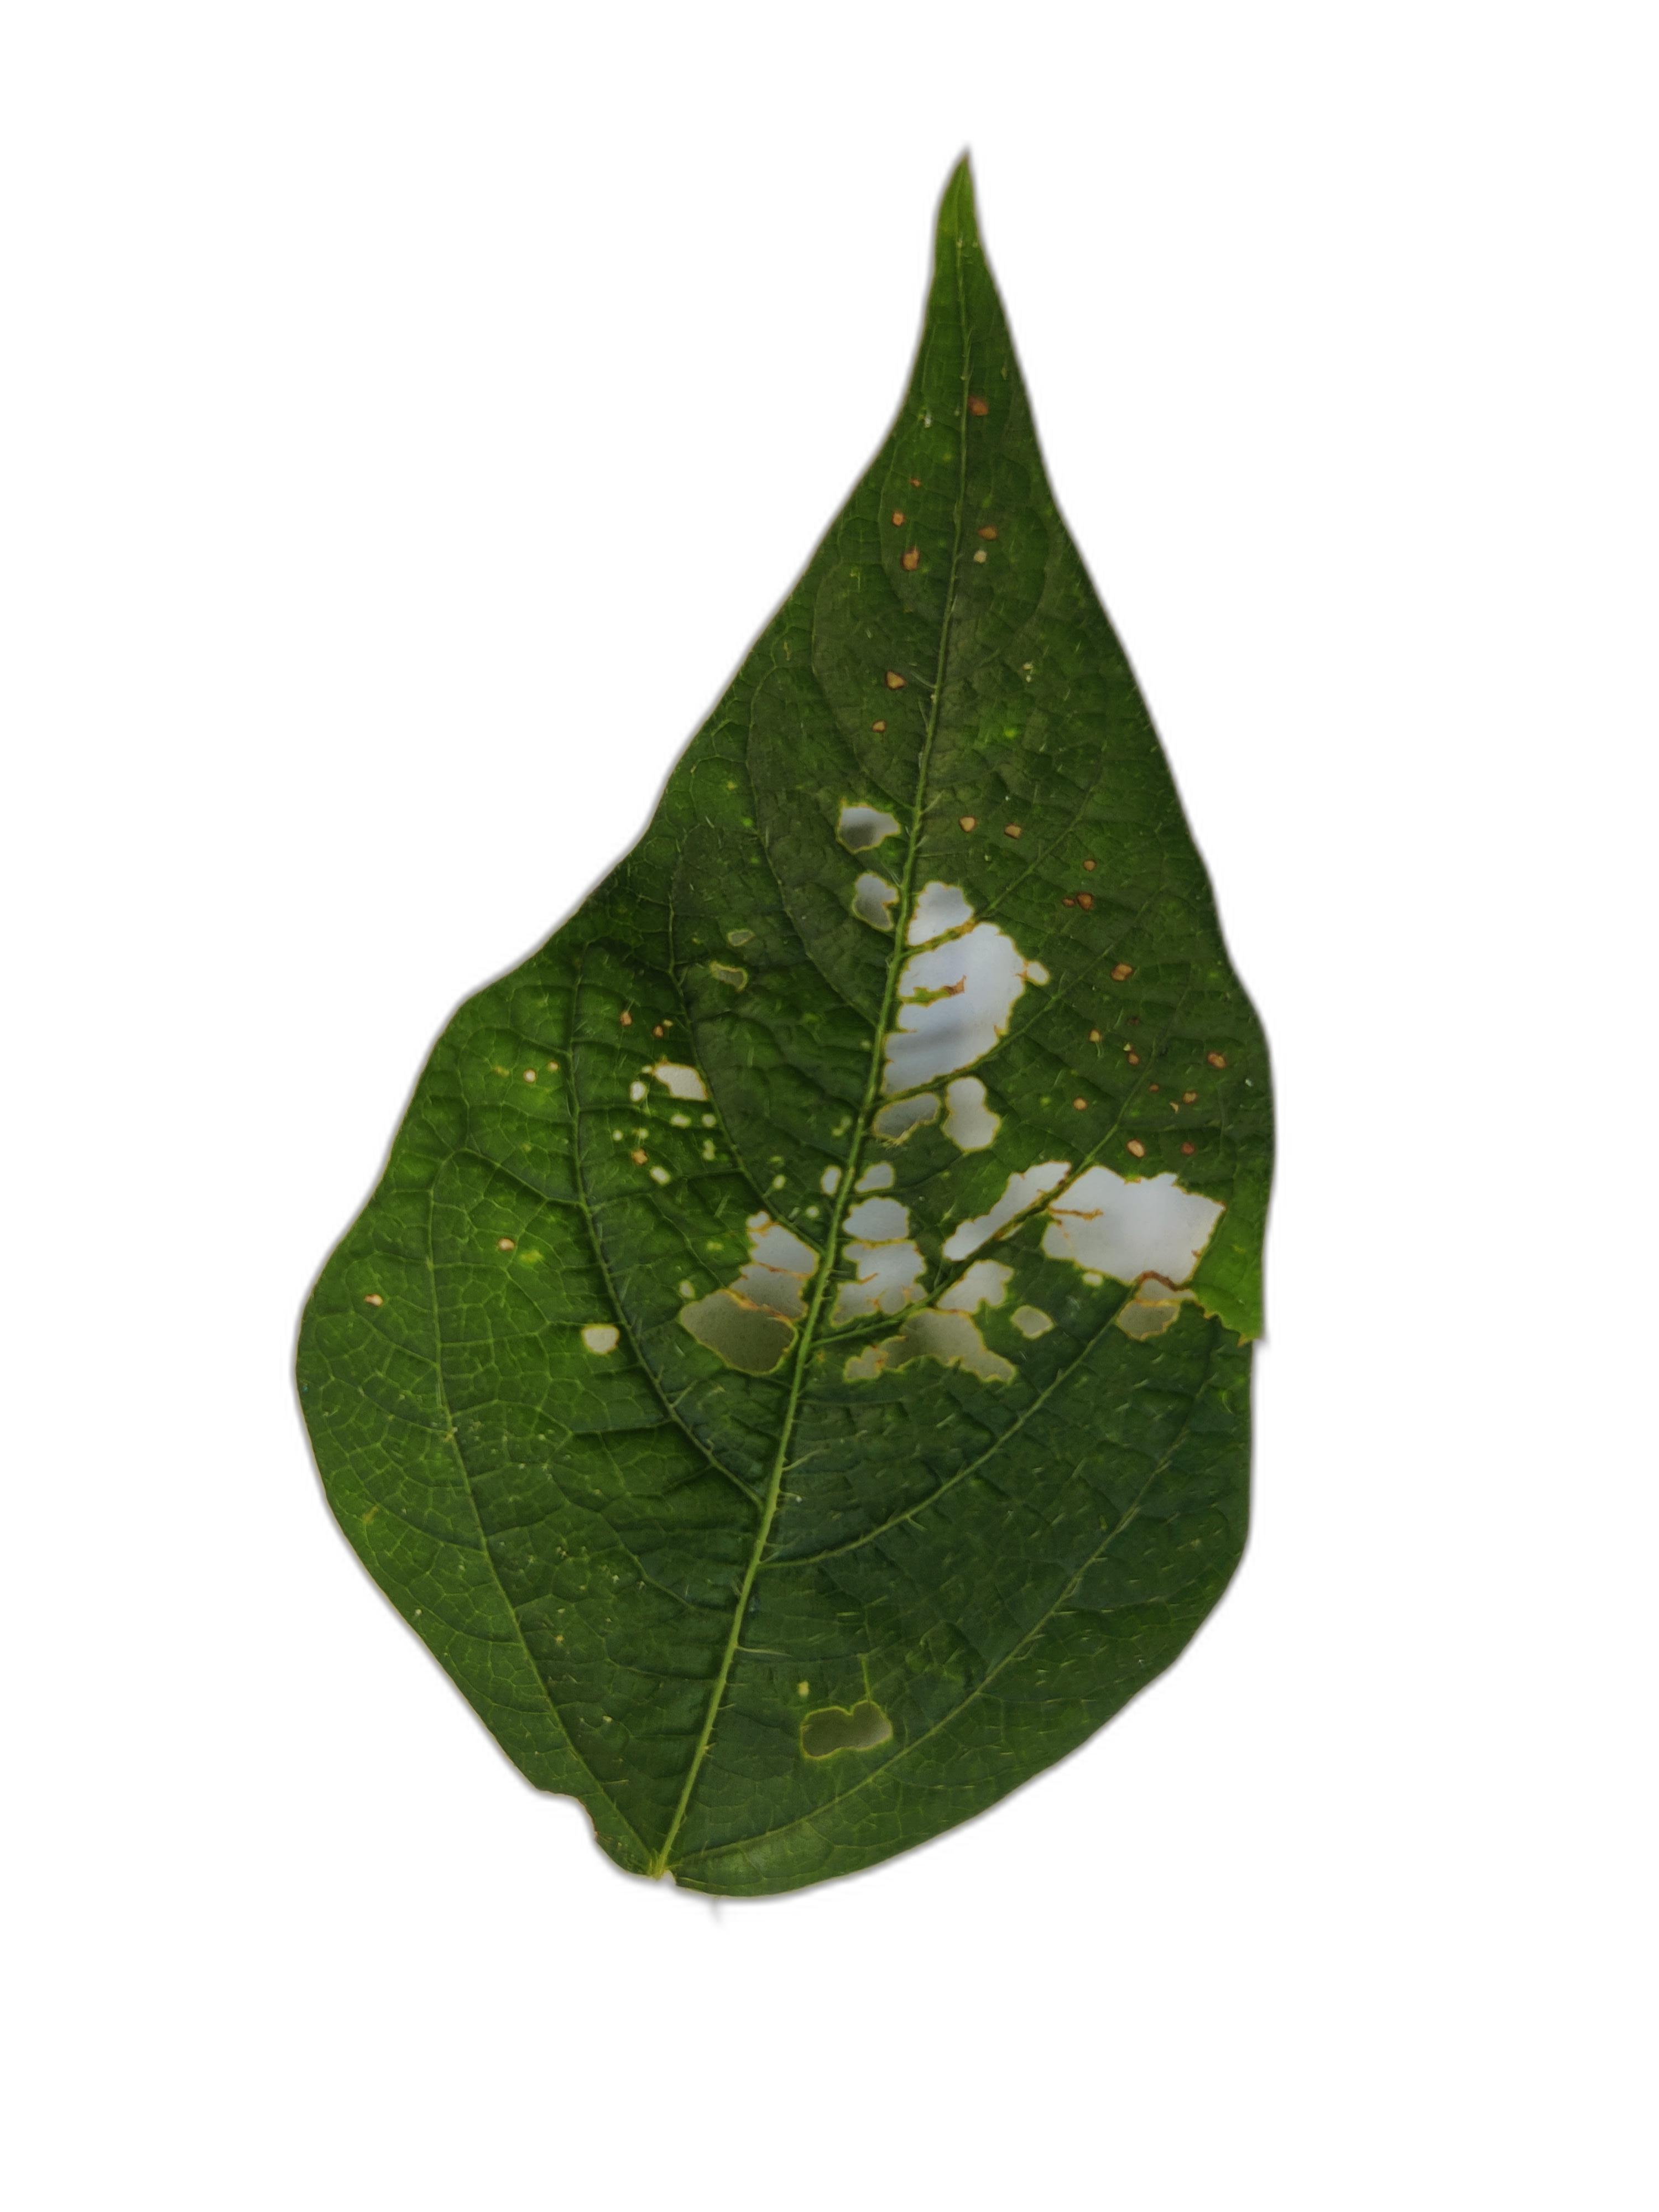
Label: Cercospora leaf spot